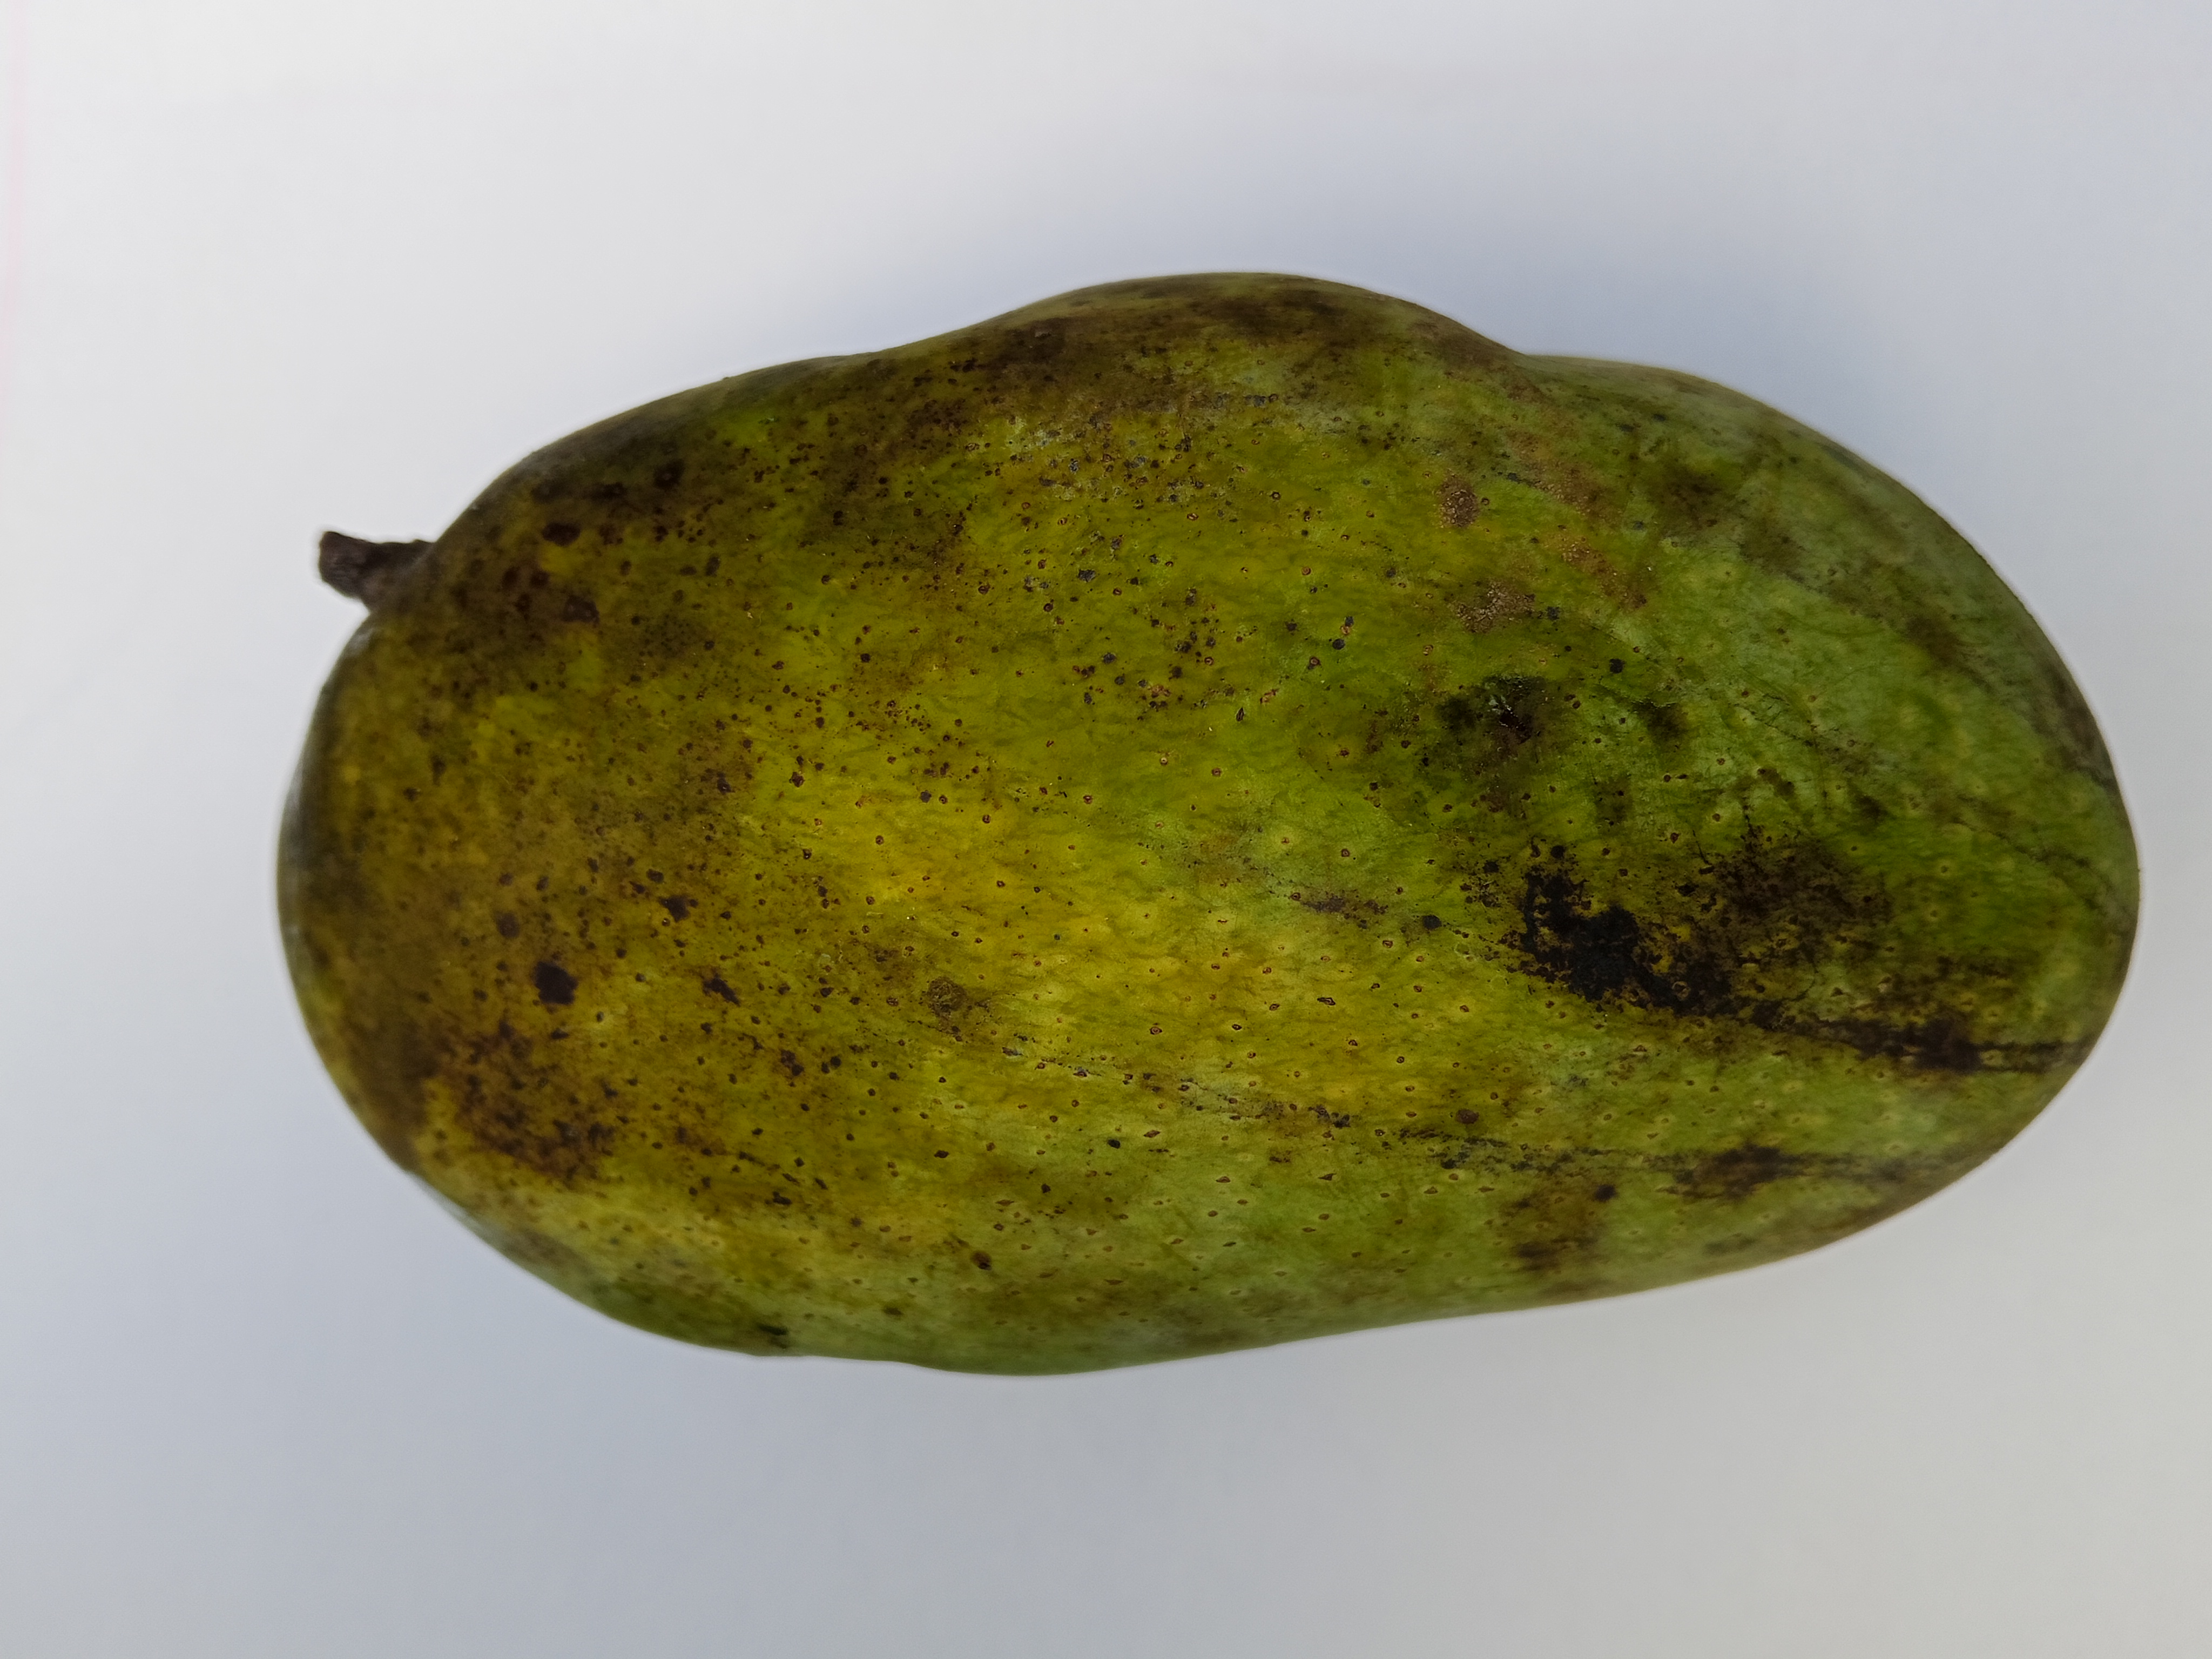
Mango variety: Fazli